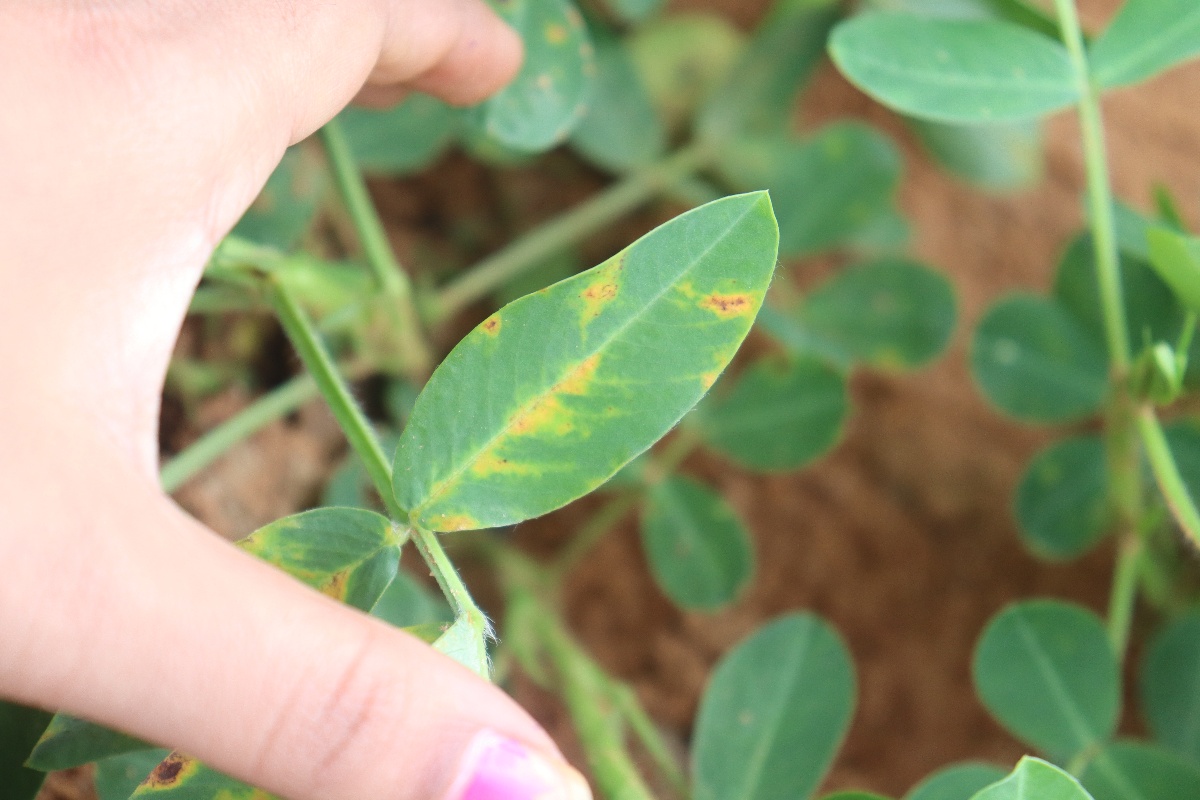
Label: early_leaf_spot